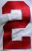
Number: 2